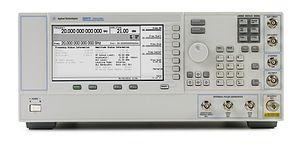
Le générateur de signaux fait partie d'une classe d'appareils électroniques générant des signaux électroniques possédant des propriétés définies d'amplitude, de fréquence et de forme d'onde. Ces signaux générés sont utilisés comme stimulus pour des mesures électroniques, mesures généralement employées dans la conception, le test, le dépannage et la réparation d'appareils électroniques ou électroacoustiques. On trouve même à ces signaux des utilisations artistiques.